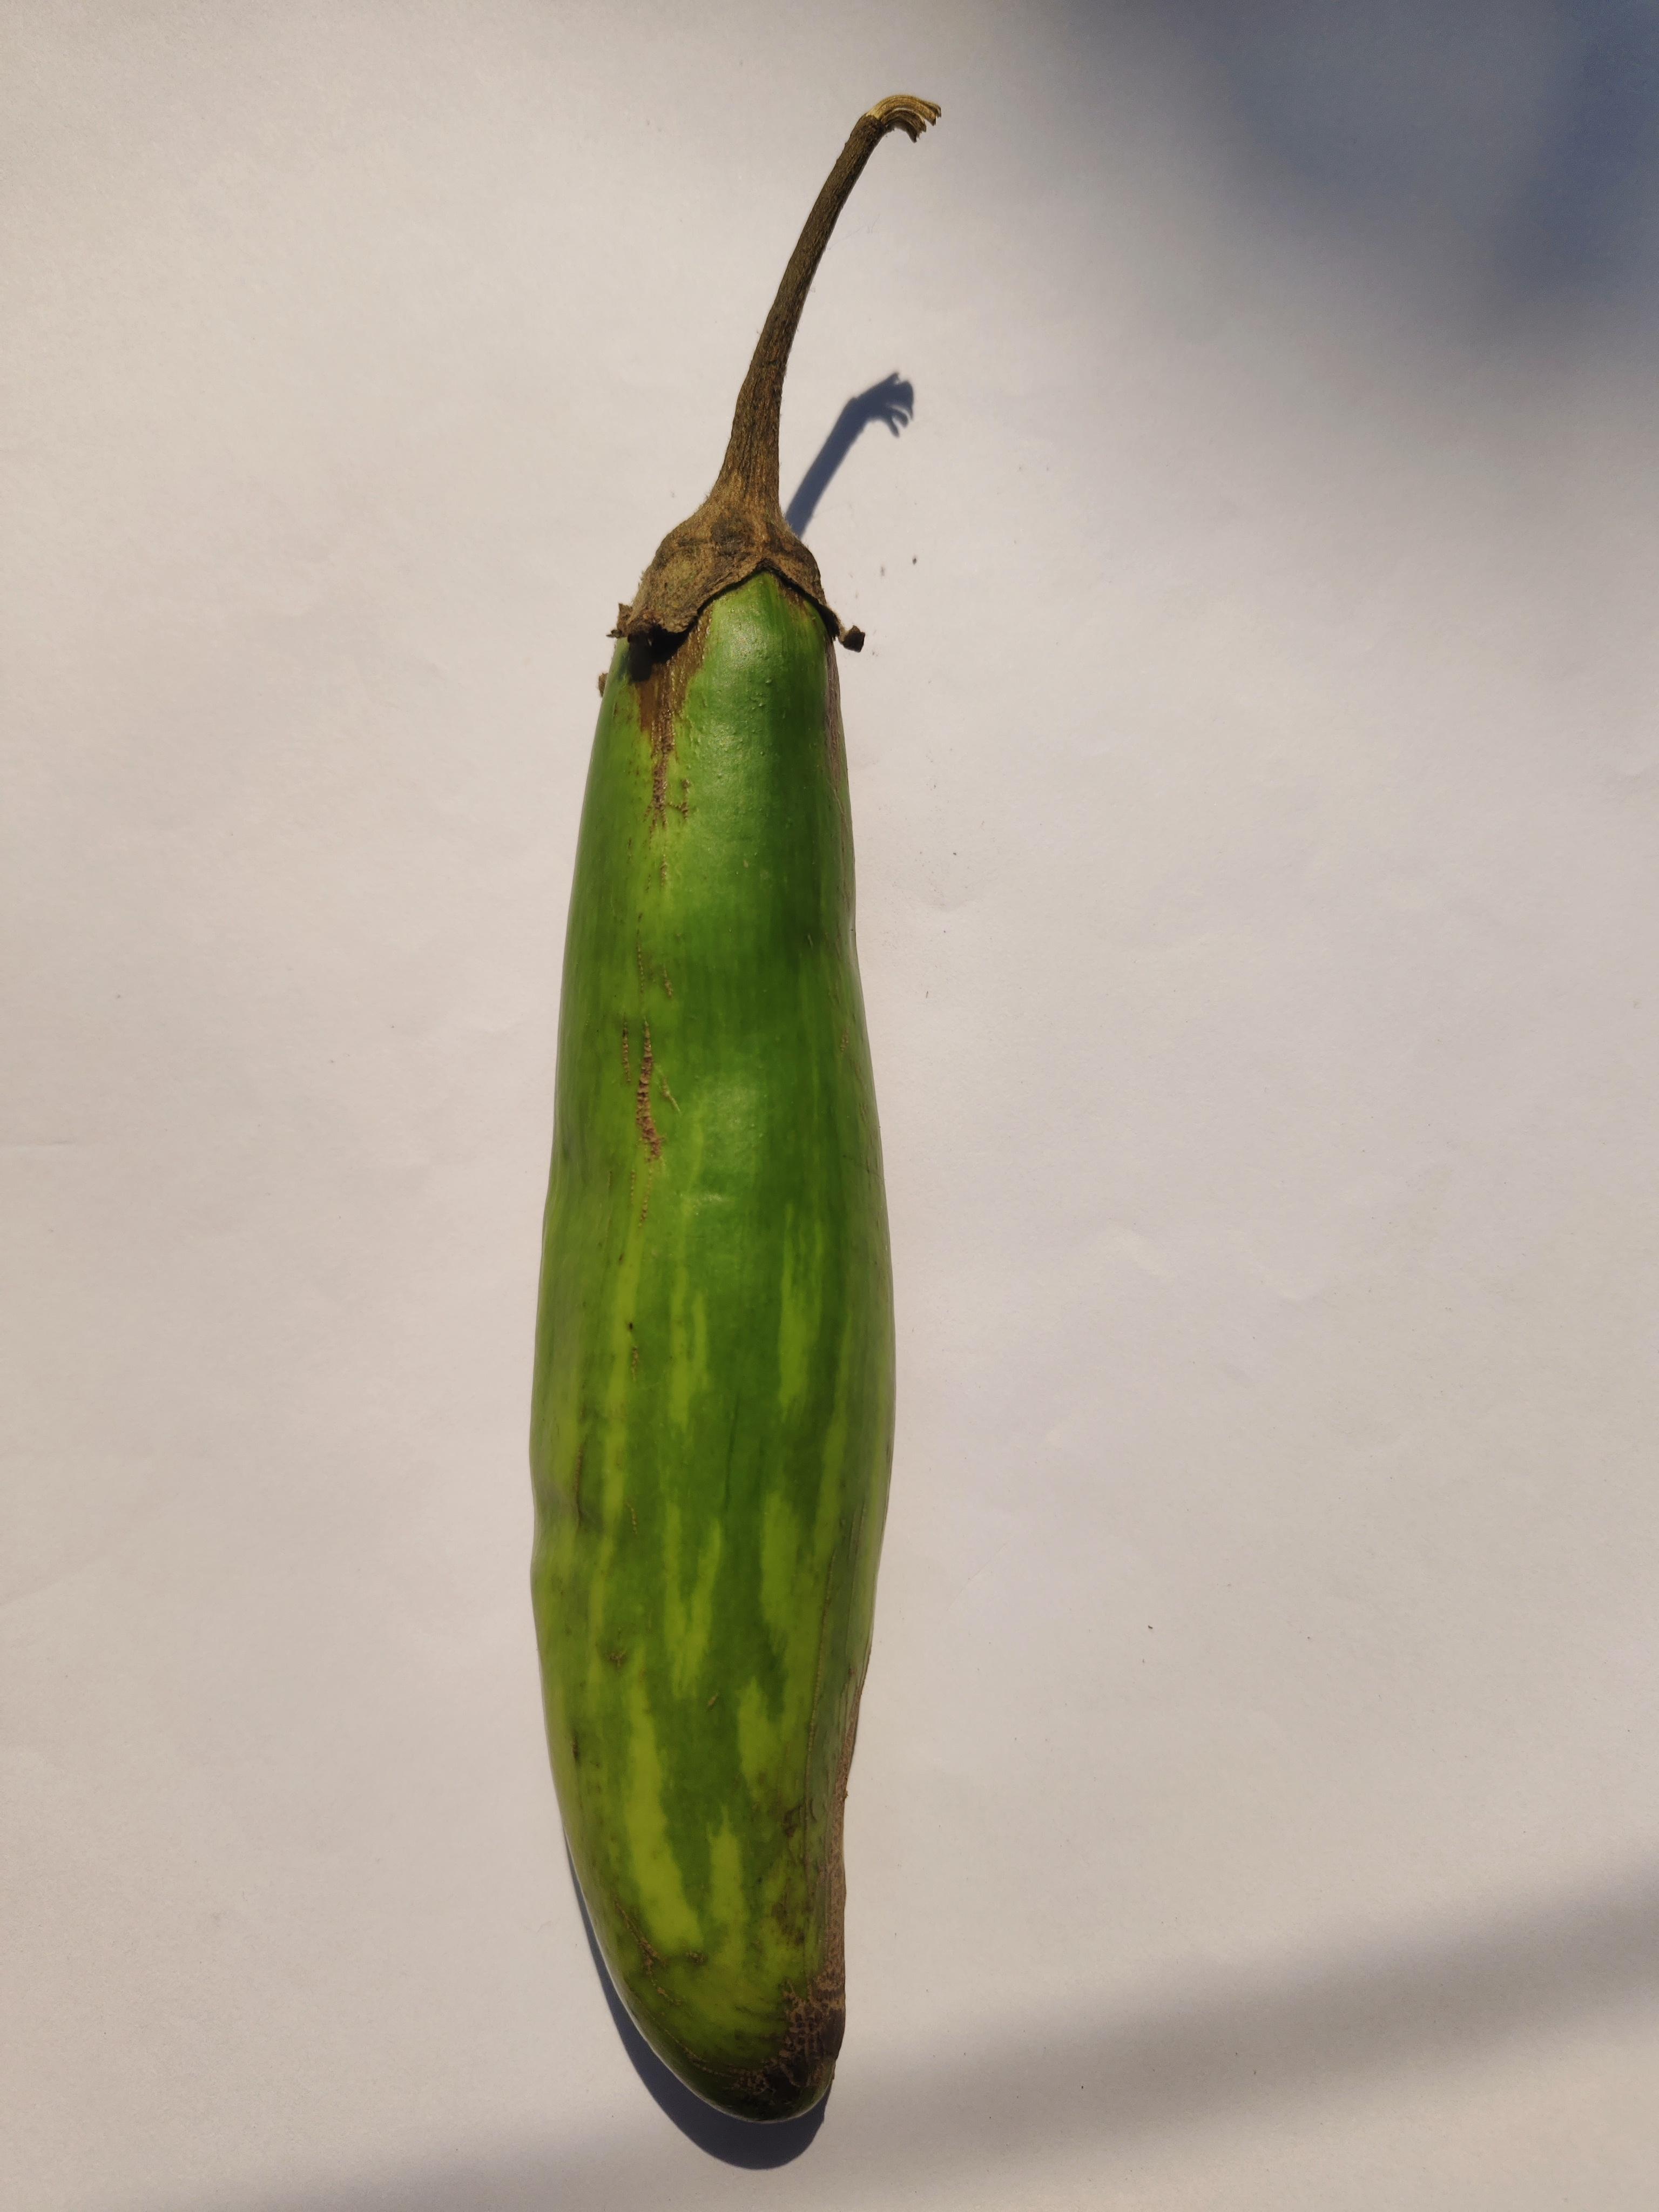
Label: Brinjal